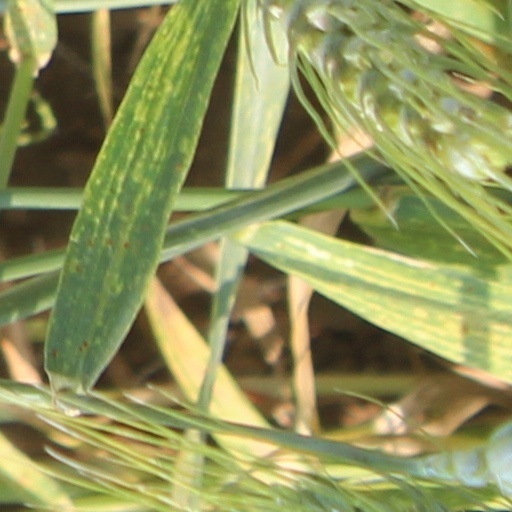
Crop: wheat